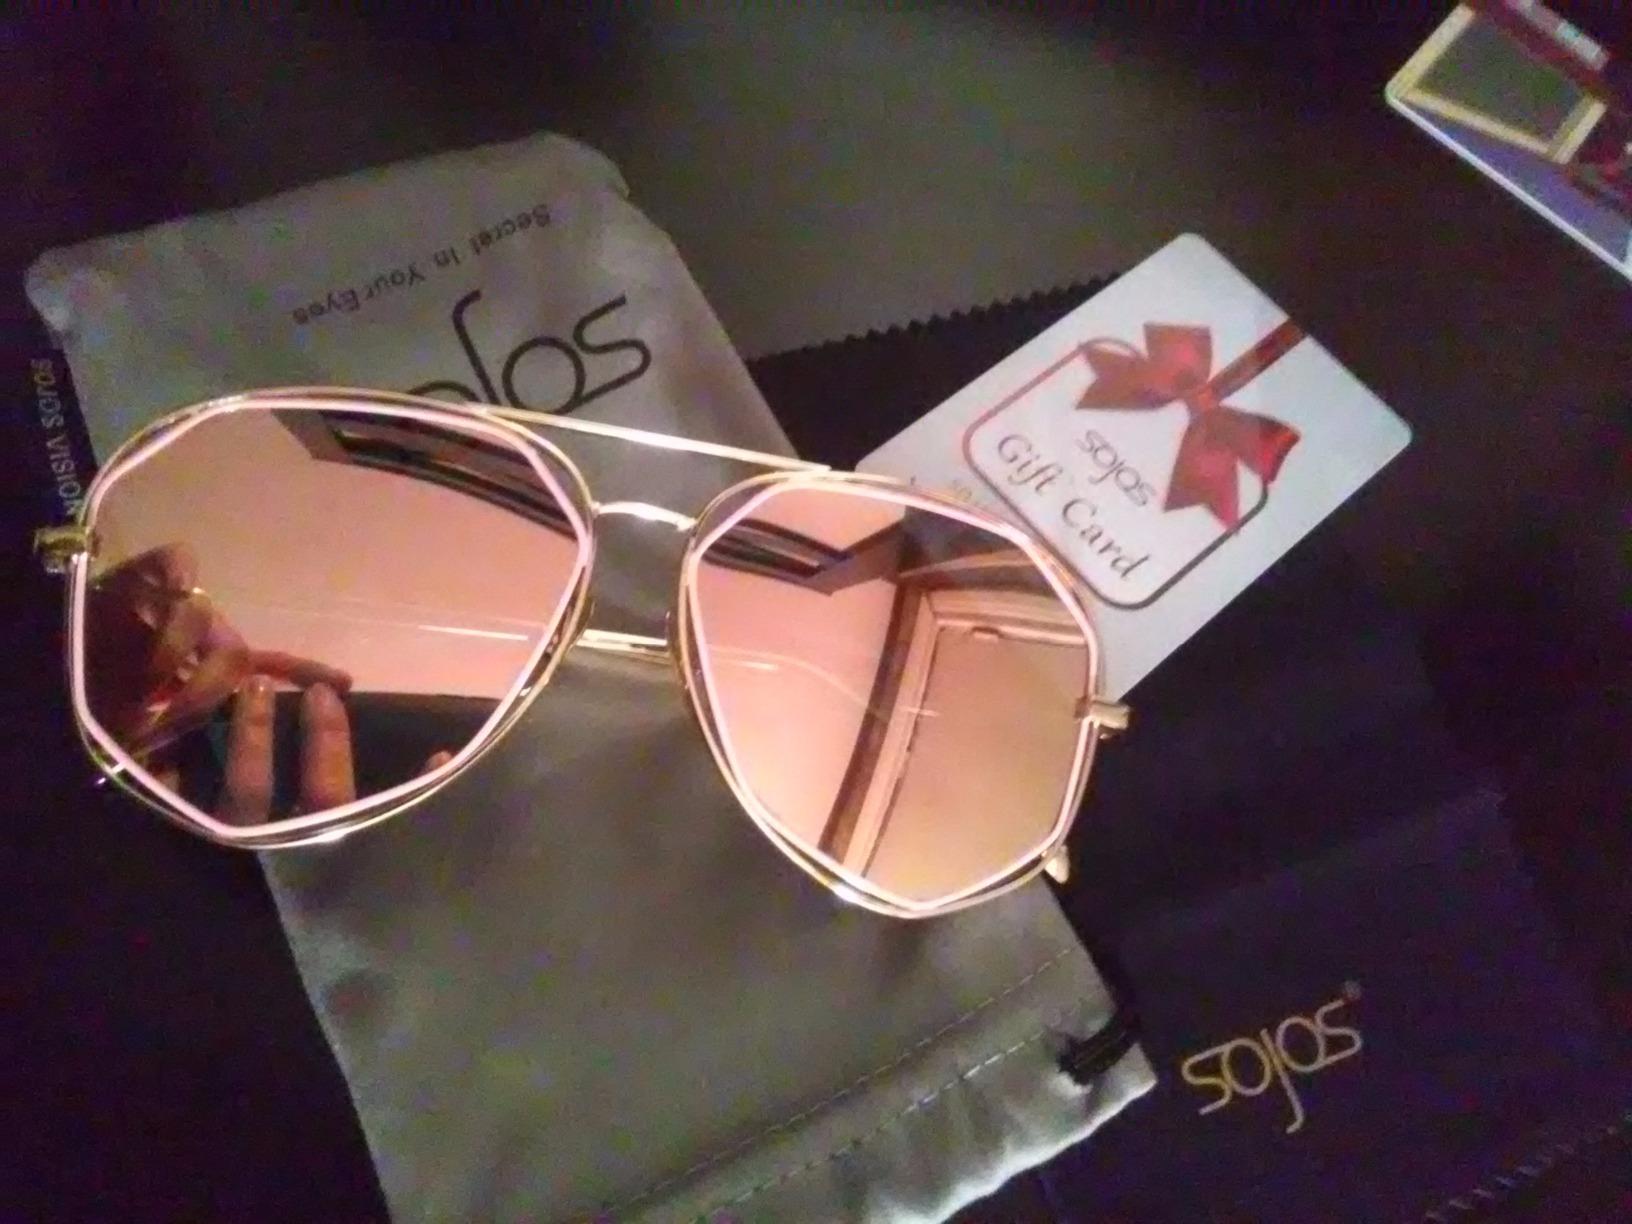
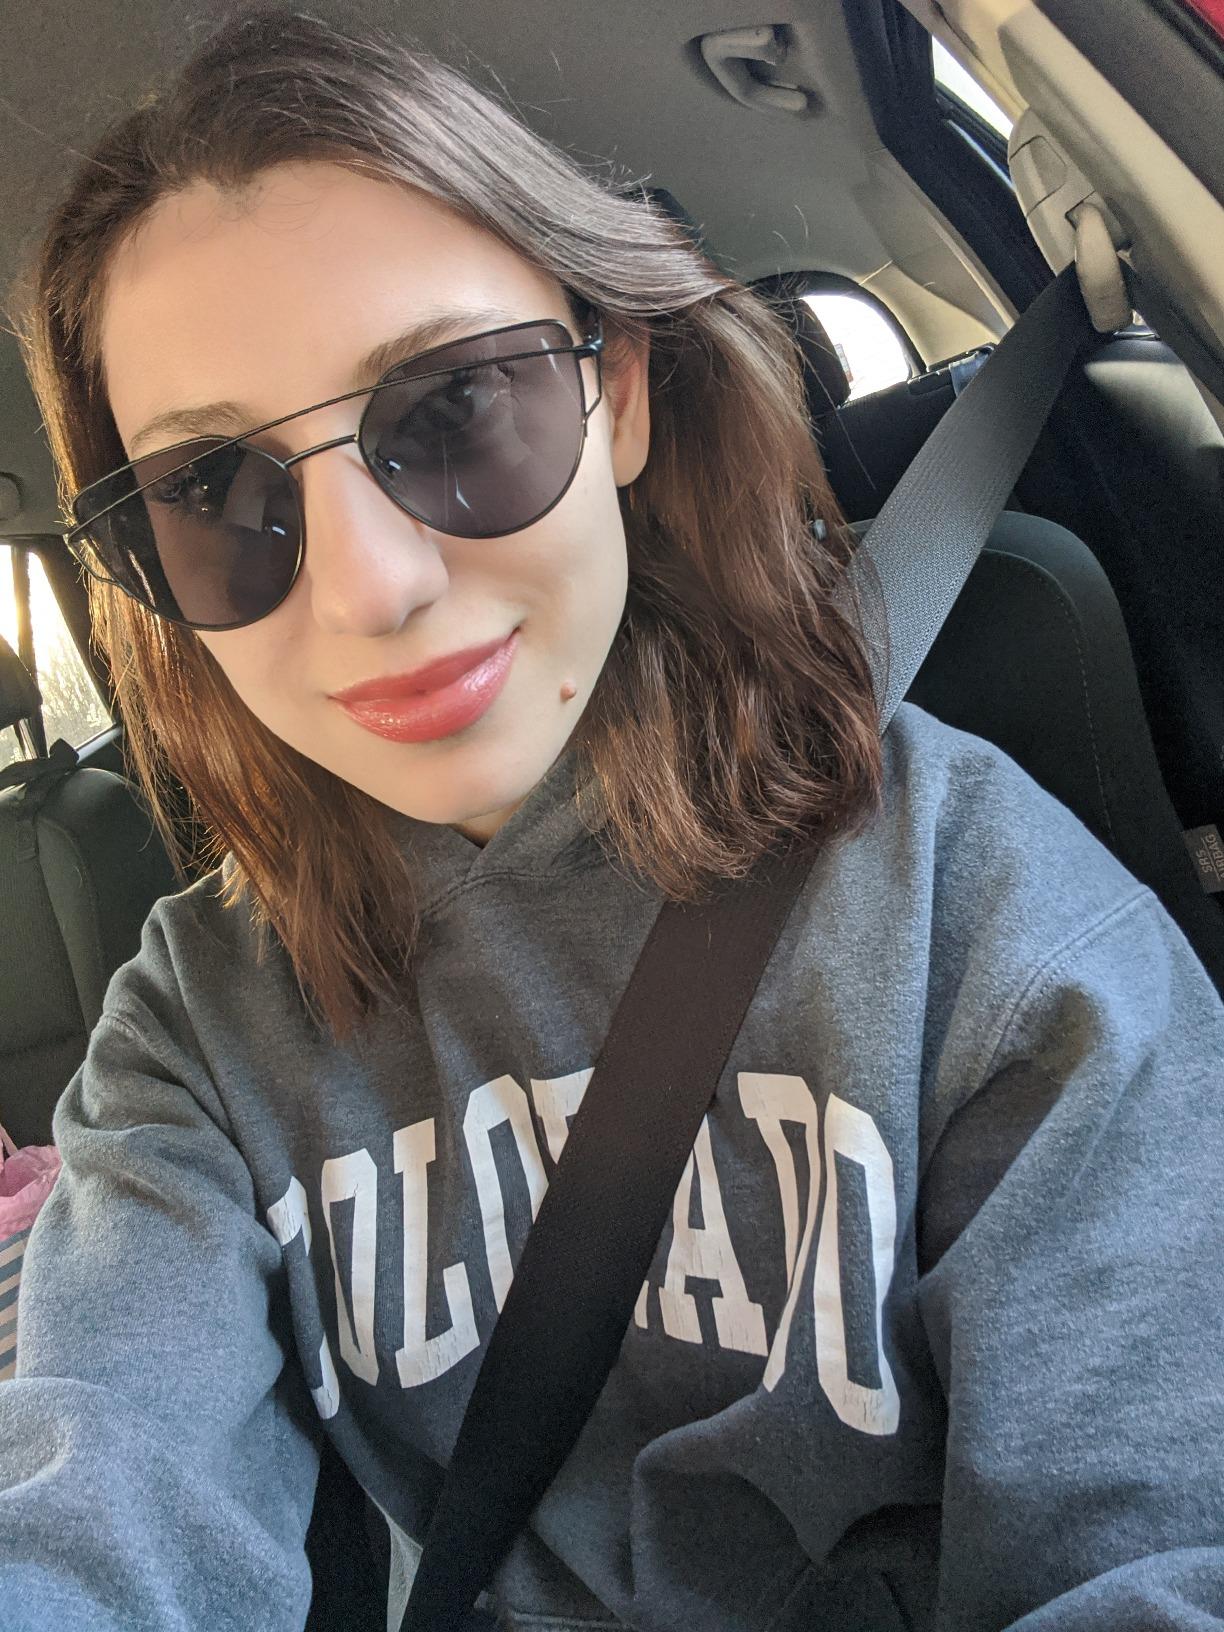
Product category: accessories_sunglasses
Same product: no